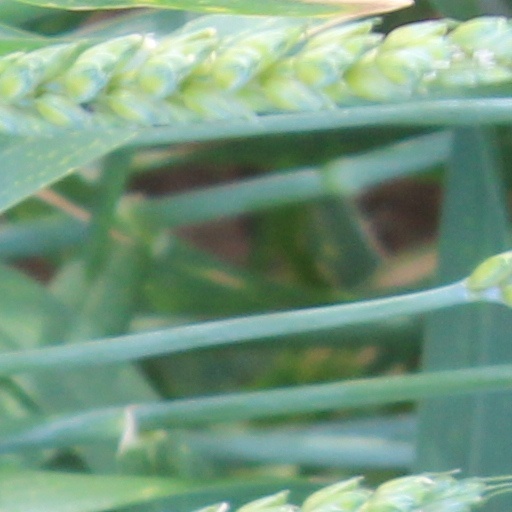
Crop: wheat